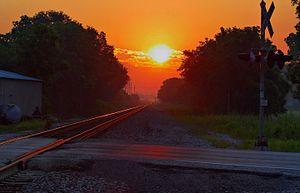
Le problème de l'induction est la question philosophique de savoir si le raisonnement inductif conduit à la connaissance, comprise dans le sens philosophique classique, car il met l'accent sur la prétendue absence de justification soit pour :